Bendergasse

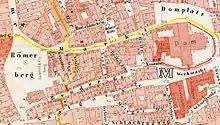
Dom-Römer area on the Ravensteinplan 1862

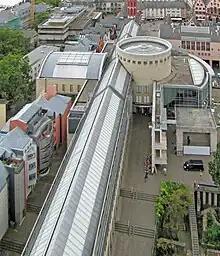
The current course of Bendergasse along the Schirn

Bendergasse and most of the old town of Frankfurt, had reached its basic form by the end of the 12th century. It connected the large squares between the cathedral and Römerberg.